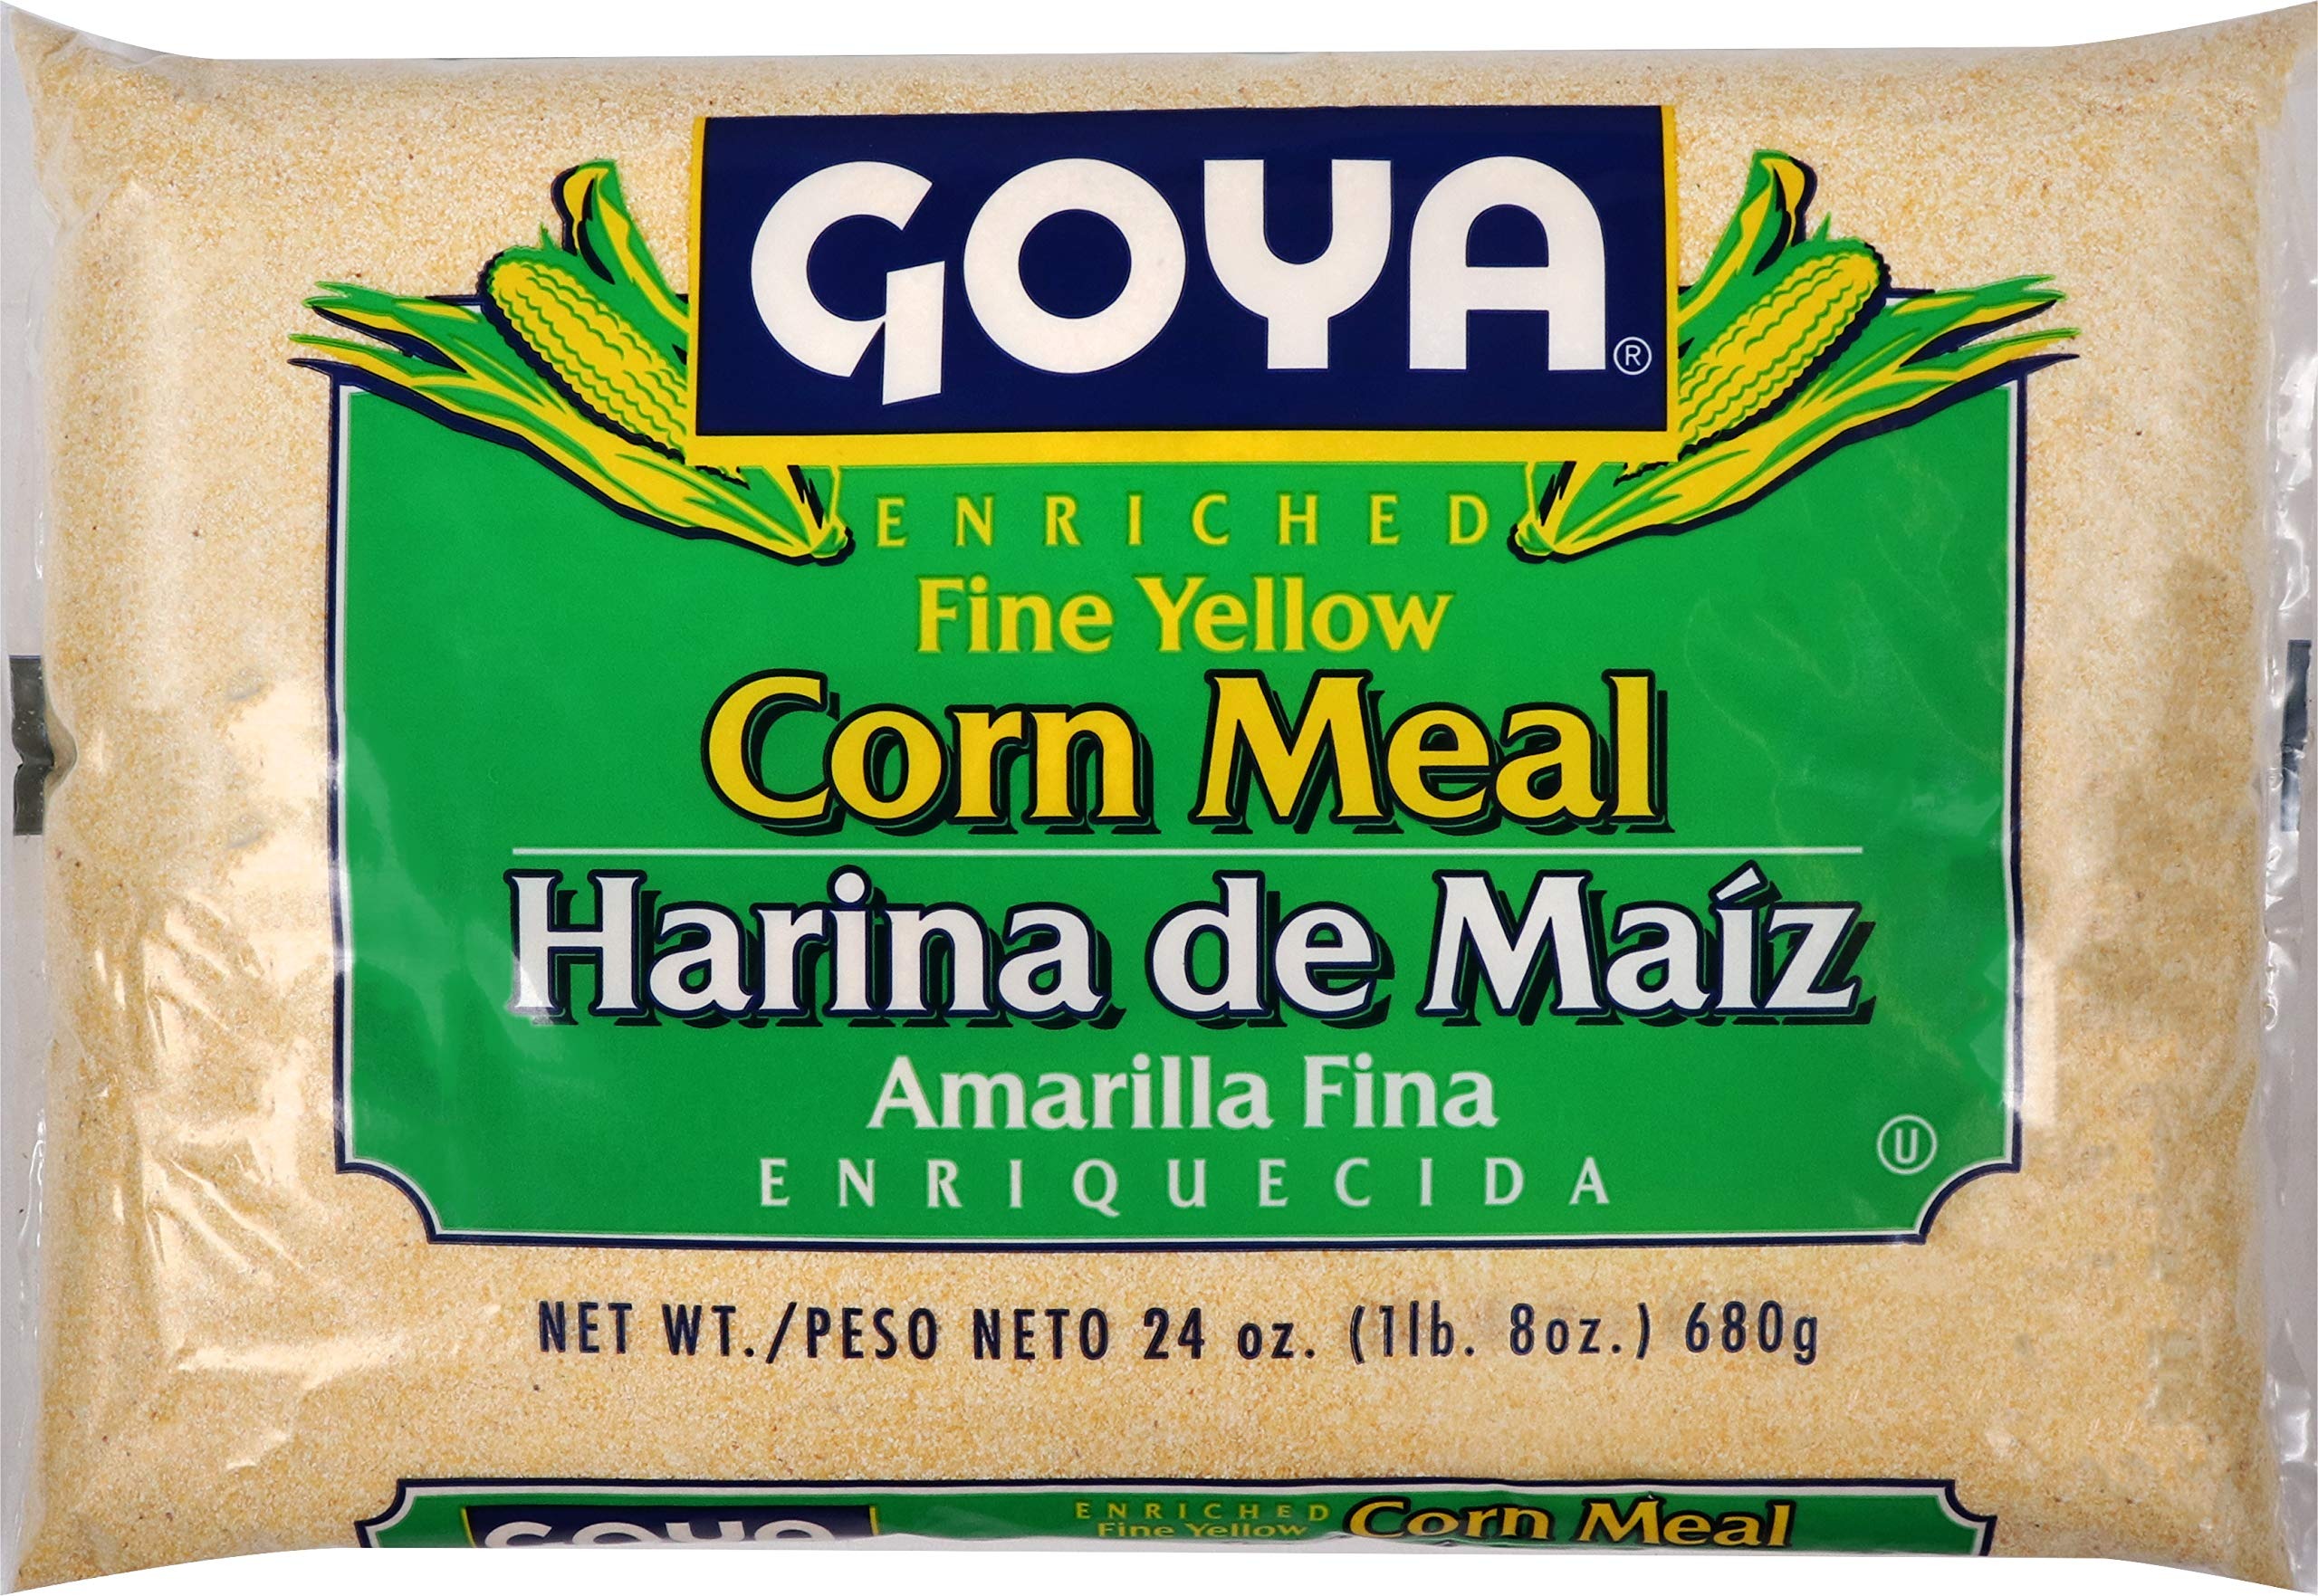
Item Name: Goya Foods Fine Corn Meal, 24 Ounce
Value: 24.0
Unit: Fl Oz

Price: 6.44